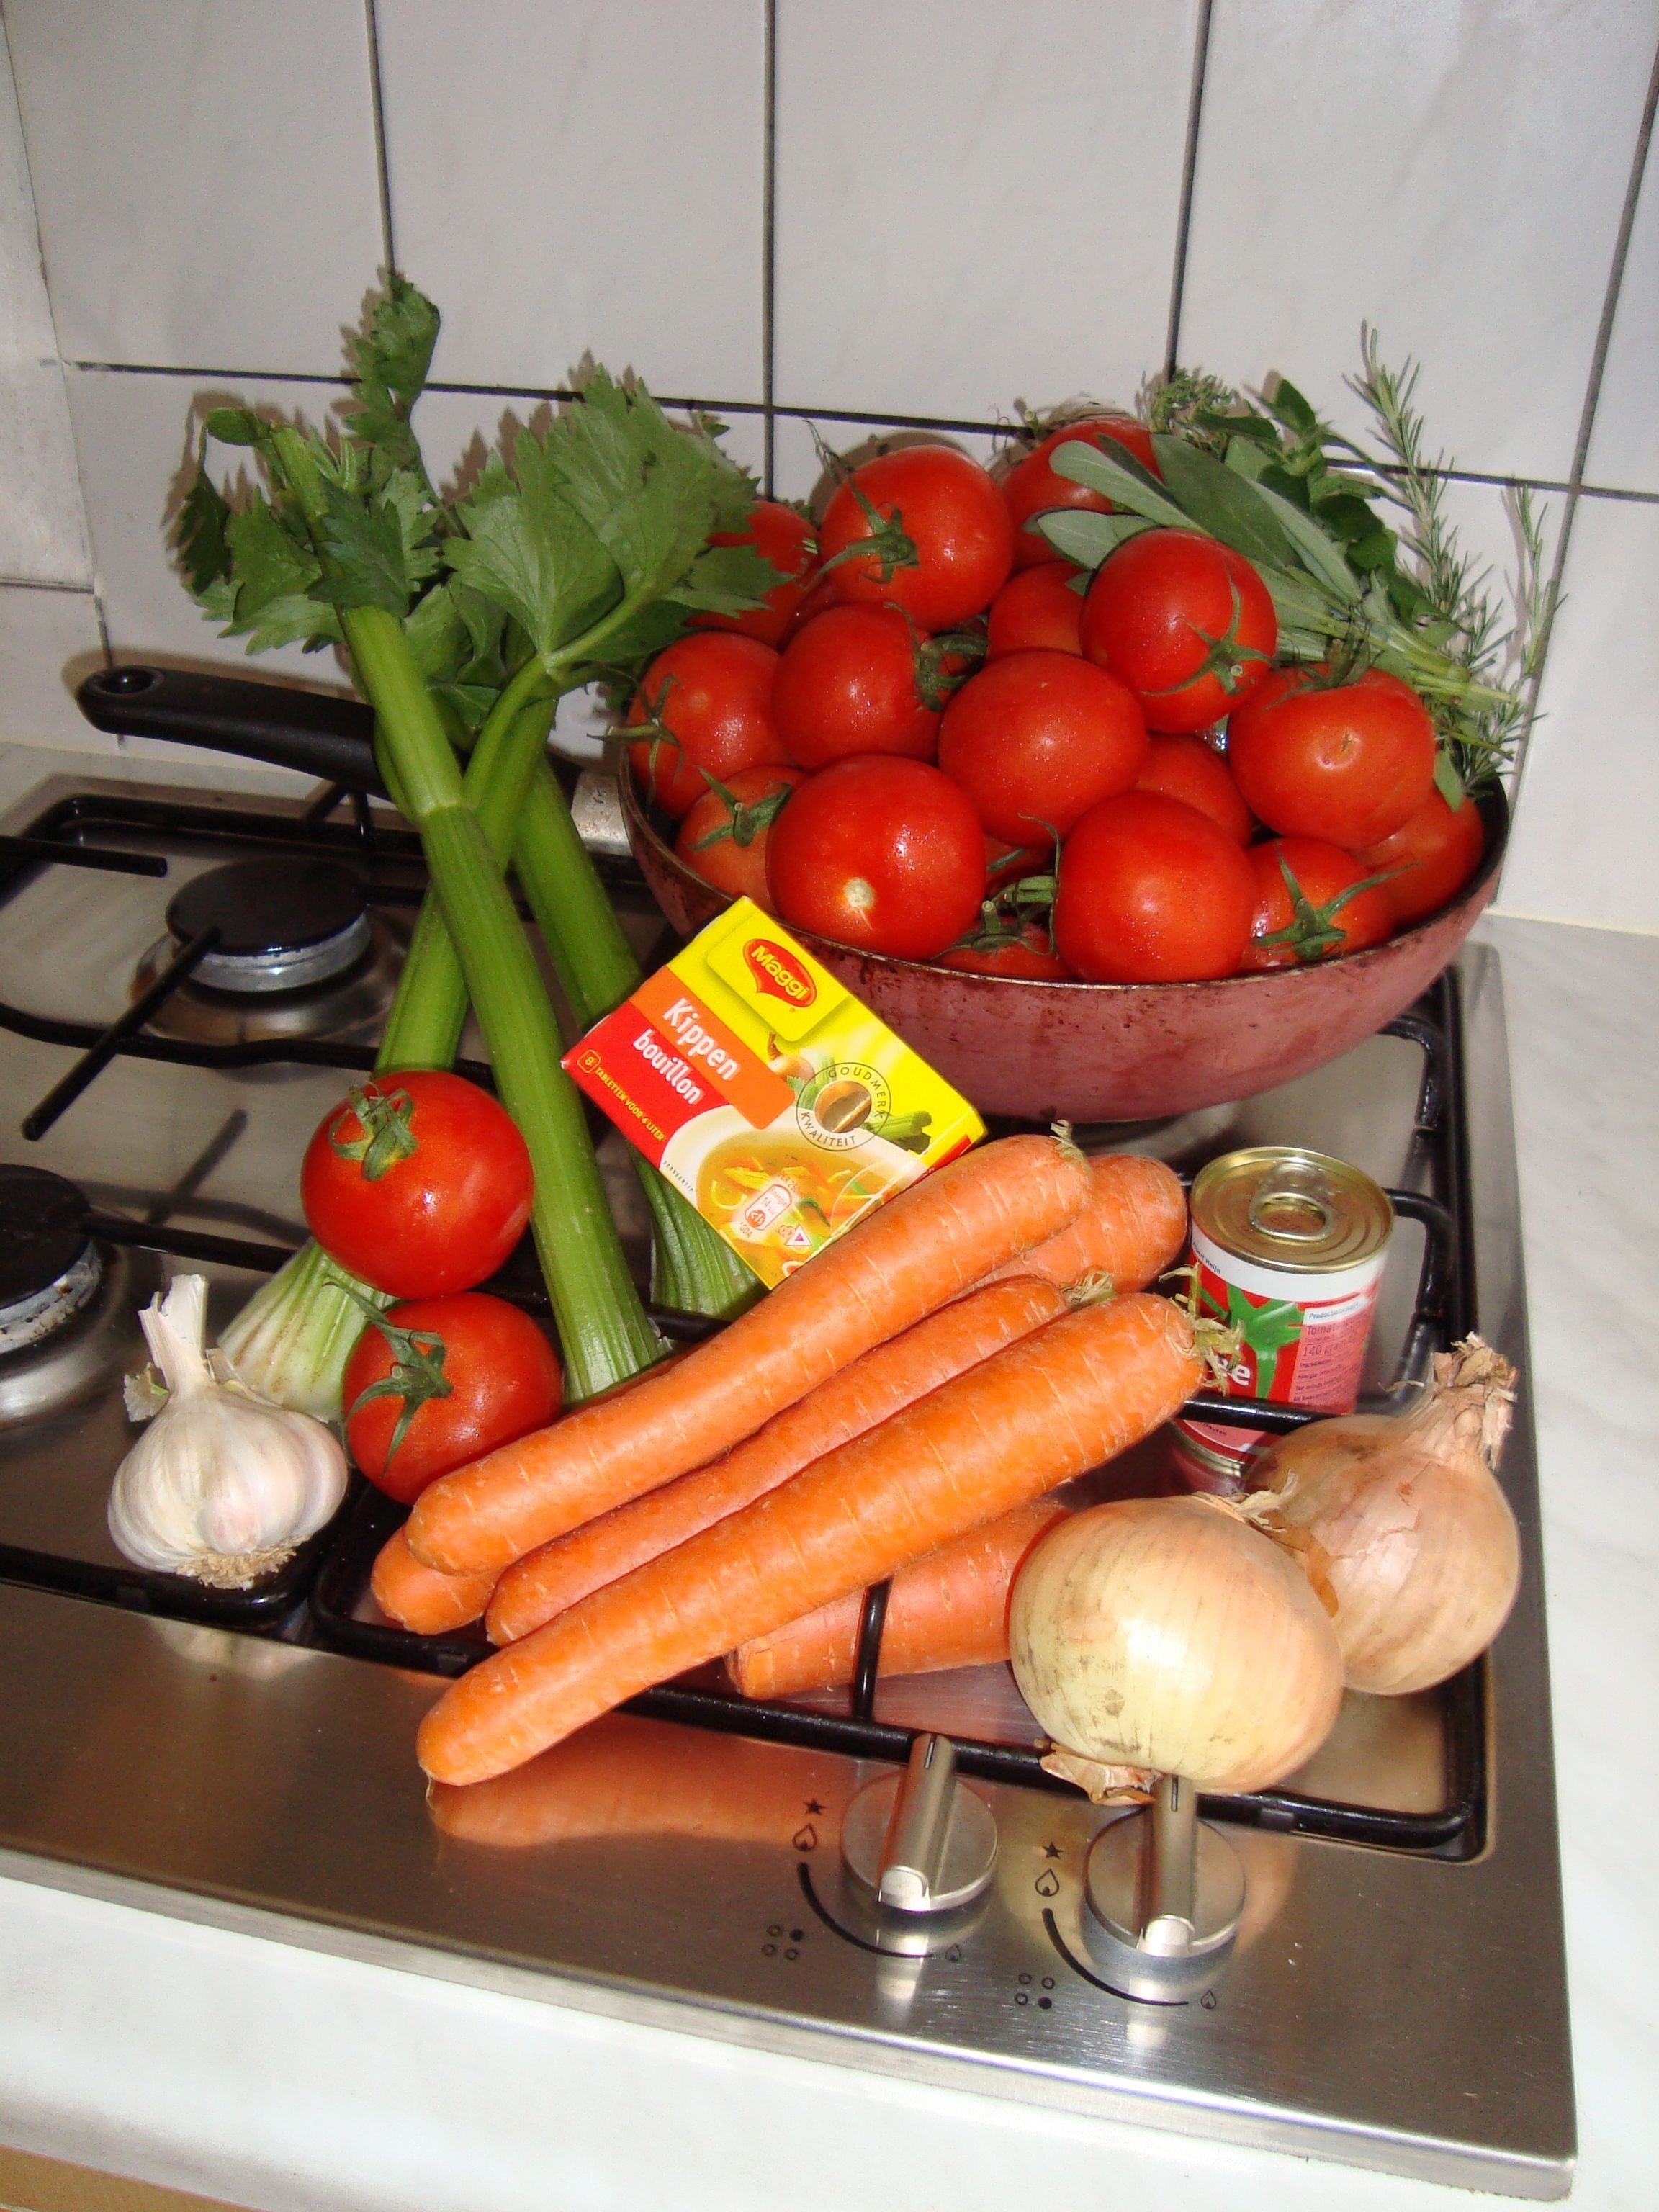
meal, food, produce, vegetable, still life, soup, tomato